Staroměstská (Prague Metro)

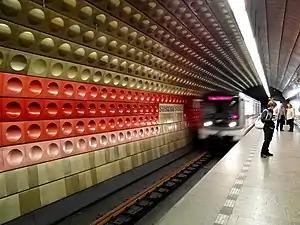

Staroměstská is a Prague Metro station on Line A. It was opened on 12 August 1978 as part of the inaugural section of Line A, between Leninova and Náměstí Míru.